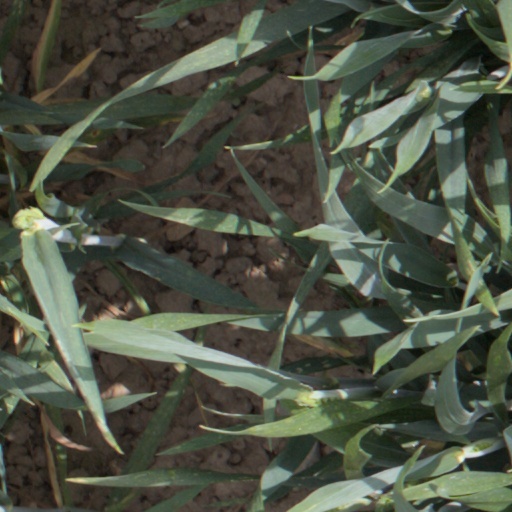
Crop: wheat